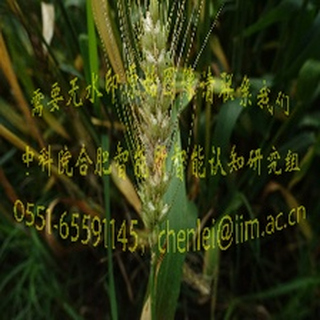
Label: wheat_fusarium_head_blight